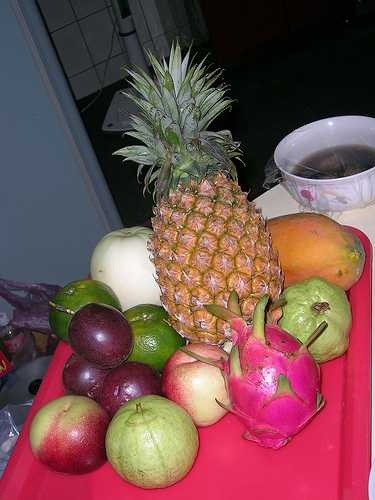
Label: Pineapple